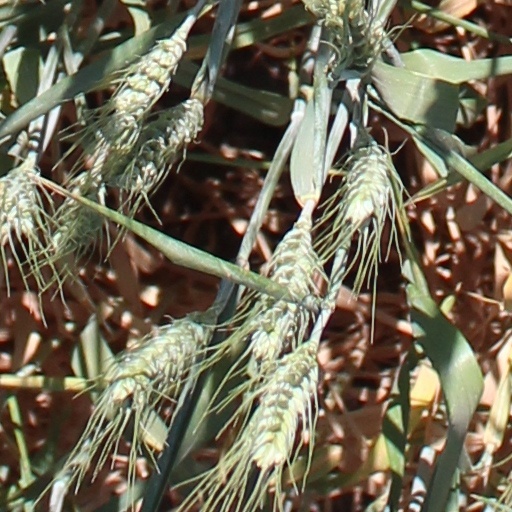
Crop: wheat